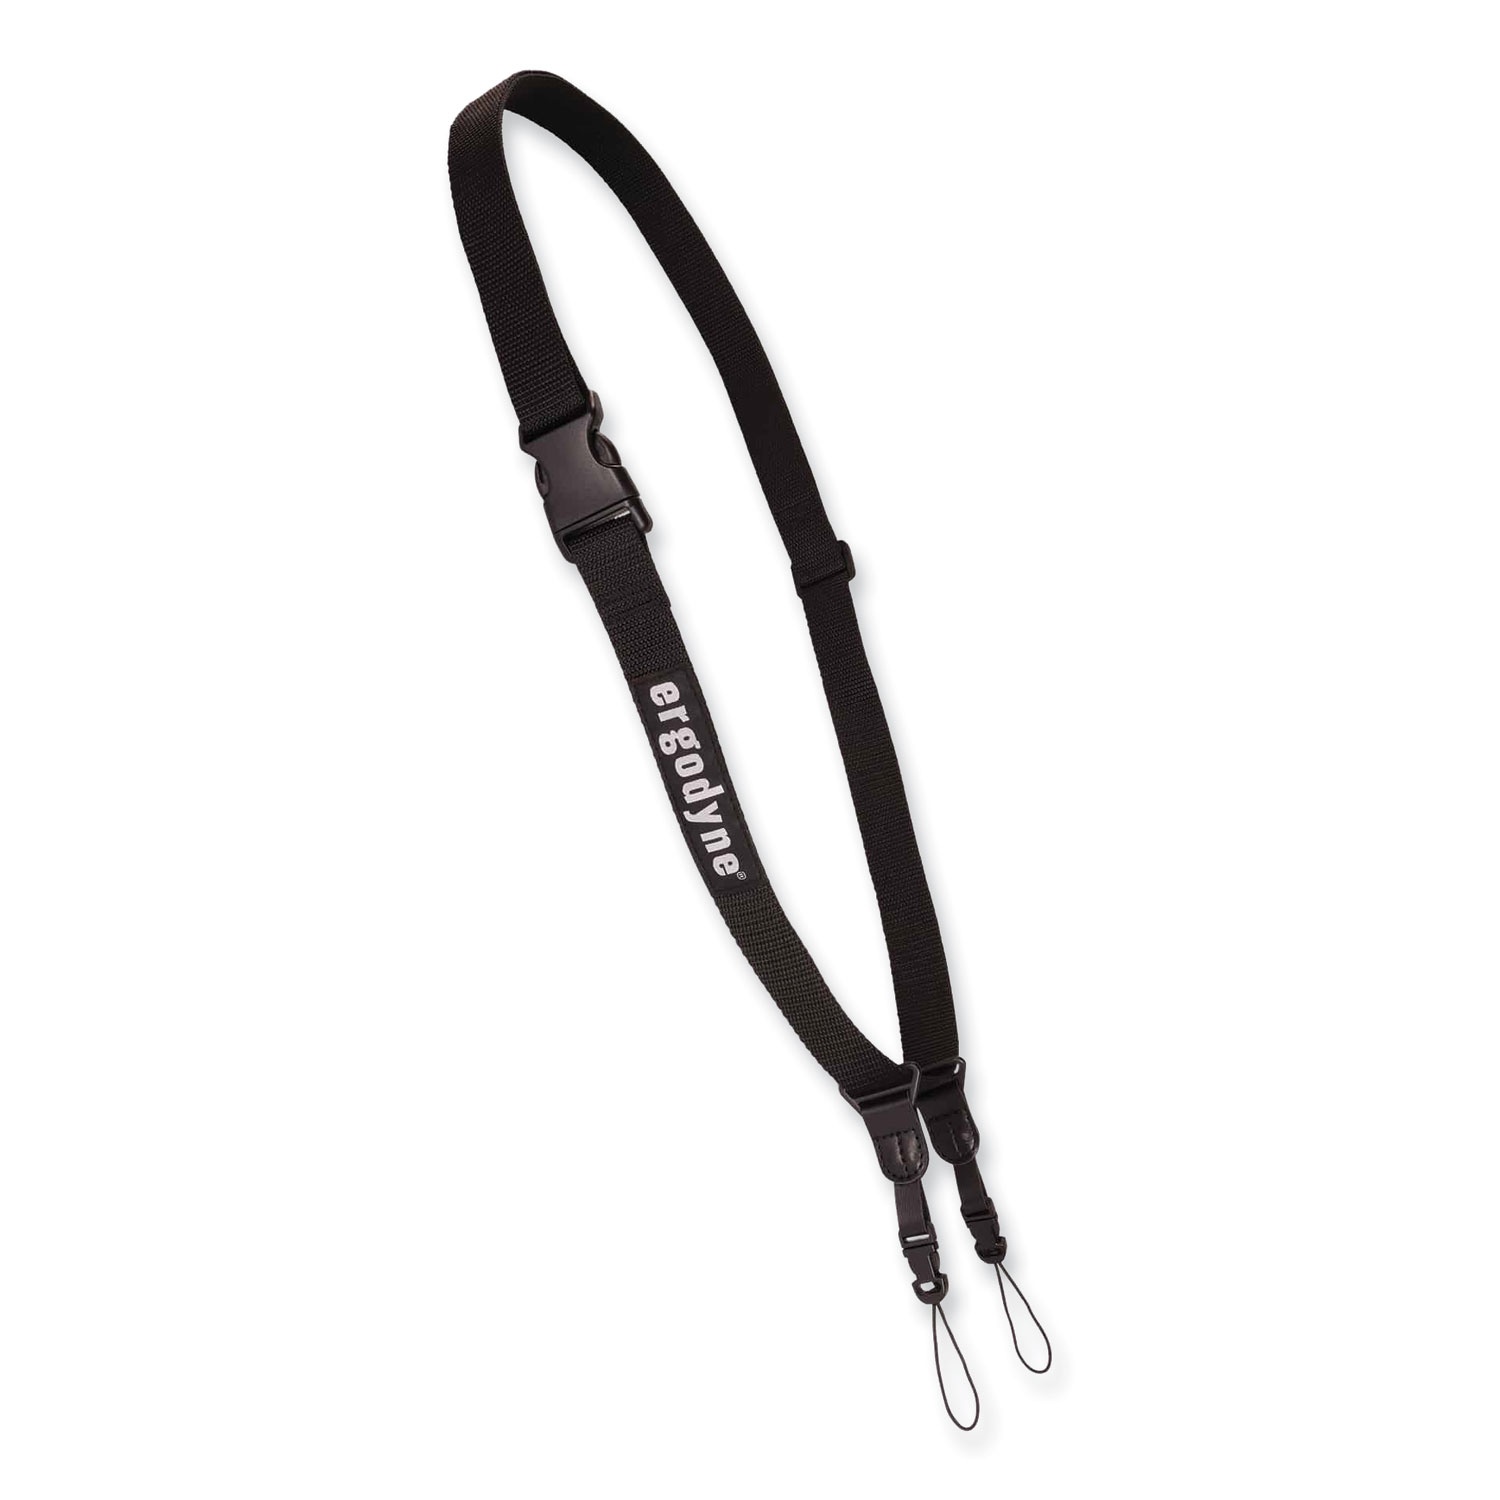
Squids 3134 Barcode Scanner Lanyard Sling, 28" to 66" Long, Black, Ships in 1-3 Business Days
The Squids 3134 Barcode Scanner Lanyard Sling keeps barcode scanners secure and accessible during warehouse and distribution work. This industrial-grade scanner sling is made entirely of heavy-duty materials to ensure reliable, durable performance, even in the harshest work environments. Adjustable-length, body-hugging webbing with curved buckle sits comfortably against the body for all-day wearing comfort, while ensuring one-size-fits-most convenience. Two included small loop attachments easily connect and disconnect to the small captive holes built into most cordless scanners. Modular design allows you to easily switch out scanners for any equipped with a Squids 3133 Barcode Scanner Loop Attachment (additional loop attachments sold separately). Do your part to prevent your expensive scanners from being dropped and damaged, while you protect anyone or anything that might find itself in a dropped scanners path. Hand wash with mild soap and water and then air dry. Fastener Style: Loop; Lanyard Color(s): Black; Length: 28" to 66"; Safety Breakaway Connector: No. Features Prevents drops, keeping QR and barcode scanners close and handy. Heavy-duty materials to withstand harsh environments. Body-hugging webbing strap and buckle for long-lasting comfort. Adjustable length for one-size-fits-most performance. Modular design allows you to easily switch out scanners for any equipped with a Squids 3133 Barcode Scanner Loop Attachment (additional loops sold separately). Includes two removable loop attachments for connecting to the small captive holes built into most cordless scanners. Hand washable with mild soap and water and then air dry. Specifications Fastener Material Polypropylene Rope; Plastic Fastener Style Loop Footnote 1 For use with ergodyne® Squids 3133 Barcode Scanner Loop Attachments Global Product Type Tool Lanyards Lanyard Color(s) Black Lanyard Material(s) Leather; Nylon Webbing; Plastic Length 28" to 66" Package Includes (2) Squids 3133 Barcode Scanner Loop Attachments Post-Consumer Recycled Content Percent 0% Pre-Consumer Recycled Content Percent 0% Product Biodegradability in Days 0 Product Biodegradability Indicator N Product Compostability Indicator N Safety Breakaway Connector No Total Recycled Content Percent 0%
Brand: Ergodyne
Category: Electronics > Electronics Accessories > Computer Components > Input Device Accessories > Barcode Scanner Stands